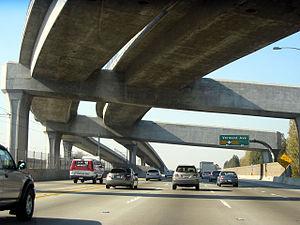
L'Interstate 105, officiellement connue sous le nom de Glenn Anderson Freeway et également appelée Century Freeway, est une Interstate Highway du sud du comté de Los Angeles, en Californie, qui fait partie du California Freeway and Expressway System. Le tracé de la route, d'une trentaine de kilomètres, permet de relier l'aéroport de Los Angeles à la ville de Norwalk.